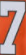
Number: 7